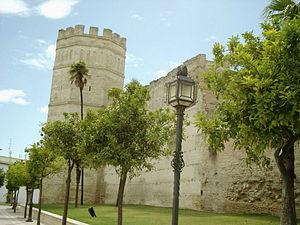
L'alcazar de Jerez est un ensemble fortifié du Moyen Âge situé dans la ville espagnole de Jerez de la Frontera, dans la province andalouse de Cadix.